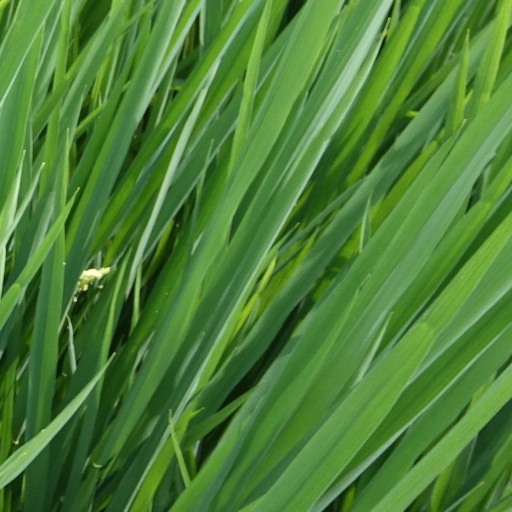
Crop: rice